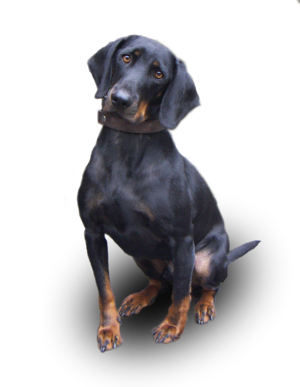
Le brachet noir et feu ou brachet autrichien noir et feu est une race de chiens originaire d'Autriche. C'est un chien courant de taille moyenne, de construction solide et d'allure allongée avec une robe noire et feu. Il est utilisé comme chien de chasse et chien de recherche au sang, notamment en montagne.